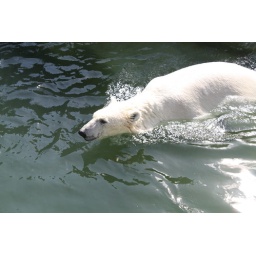
One of the polar bears in the Copenhagen Zoo swimming